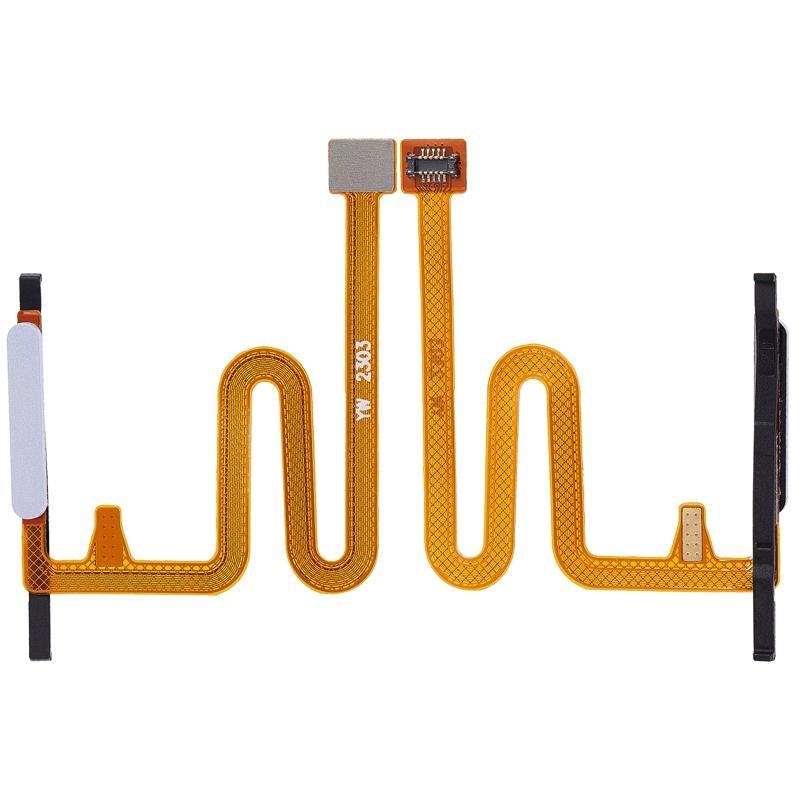
Lector de huella digital con cable flexible para Samsung Galaxy A14 (Plata)
Brand: Samsung
Lector de huella digital con cable flexible para Samsung Galaxy A14 (Plata). Modelos: Galaxy A14. Hacemos envios a toda Guatemala, atendemos a mayoristas.
Category: Electronics > Electronics Accessories > Computer Components > Input Devices > Fingerprint Readers